Jean Maximilien Lamarque

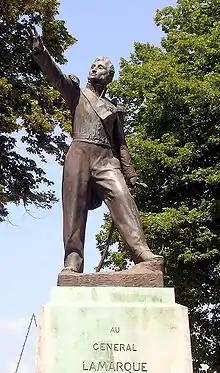
Statue of General Lamarque in Saint-Sever, Landes

On the outbreak of the War of the Third Coalition, Lamarque served in the Grande Armée and fought at the Battle of Austerlitz. In 1806, he followed Marshal Masséna and Joseph Bonaparte in the invasion of Naples, where he took part in the Siege of Gaeta and fought the insurgents led by Fra Diavolo. In 1807, after Joseph Bonaparte was made King of Naples, he appointed Lamarque as his chief of staff, with the rank of divisional general. When Joachim Murat took over from Joseph Bonaparte, Lamarque was sent to consolidate his position by retaking Capri from British forces under Hudson Lowe. Lamarque led an attack which took the British by surprise. After a hard-fought battle he succeeded in taking the island, and agreed to transported Lowe and his remaining troops to Sicility.